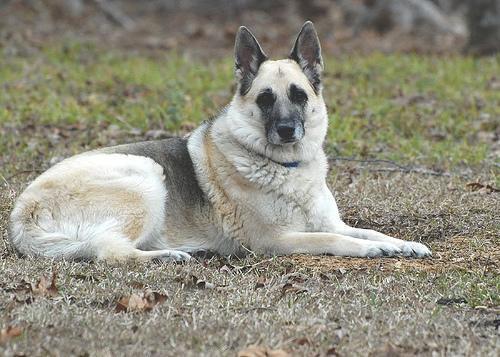
German_shepherd